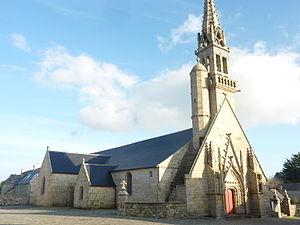
Plogoff
Plogoff [plogɔf] est une commune du département du Finistère, à l'extrémité du Cap Sizun dans la région française Bretagne, en France. Plogoff est limitrophe de Primelin et de Cléden-Cap-Sizun.
La liste des églises du Finistère recense de la manière la plus complète possible les églises, cathédrales et basiliques situées dans le département français du Finistère.